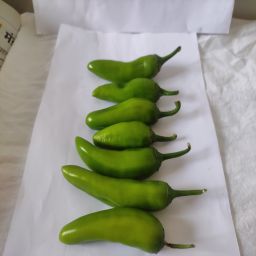
Crop: New Mexico Green Chile
Quality: Unripe